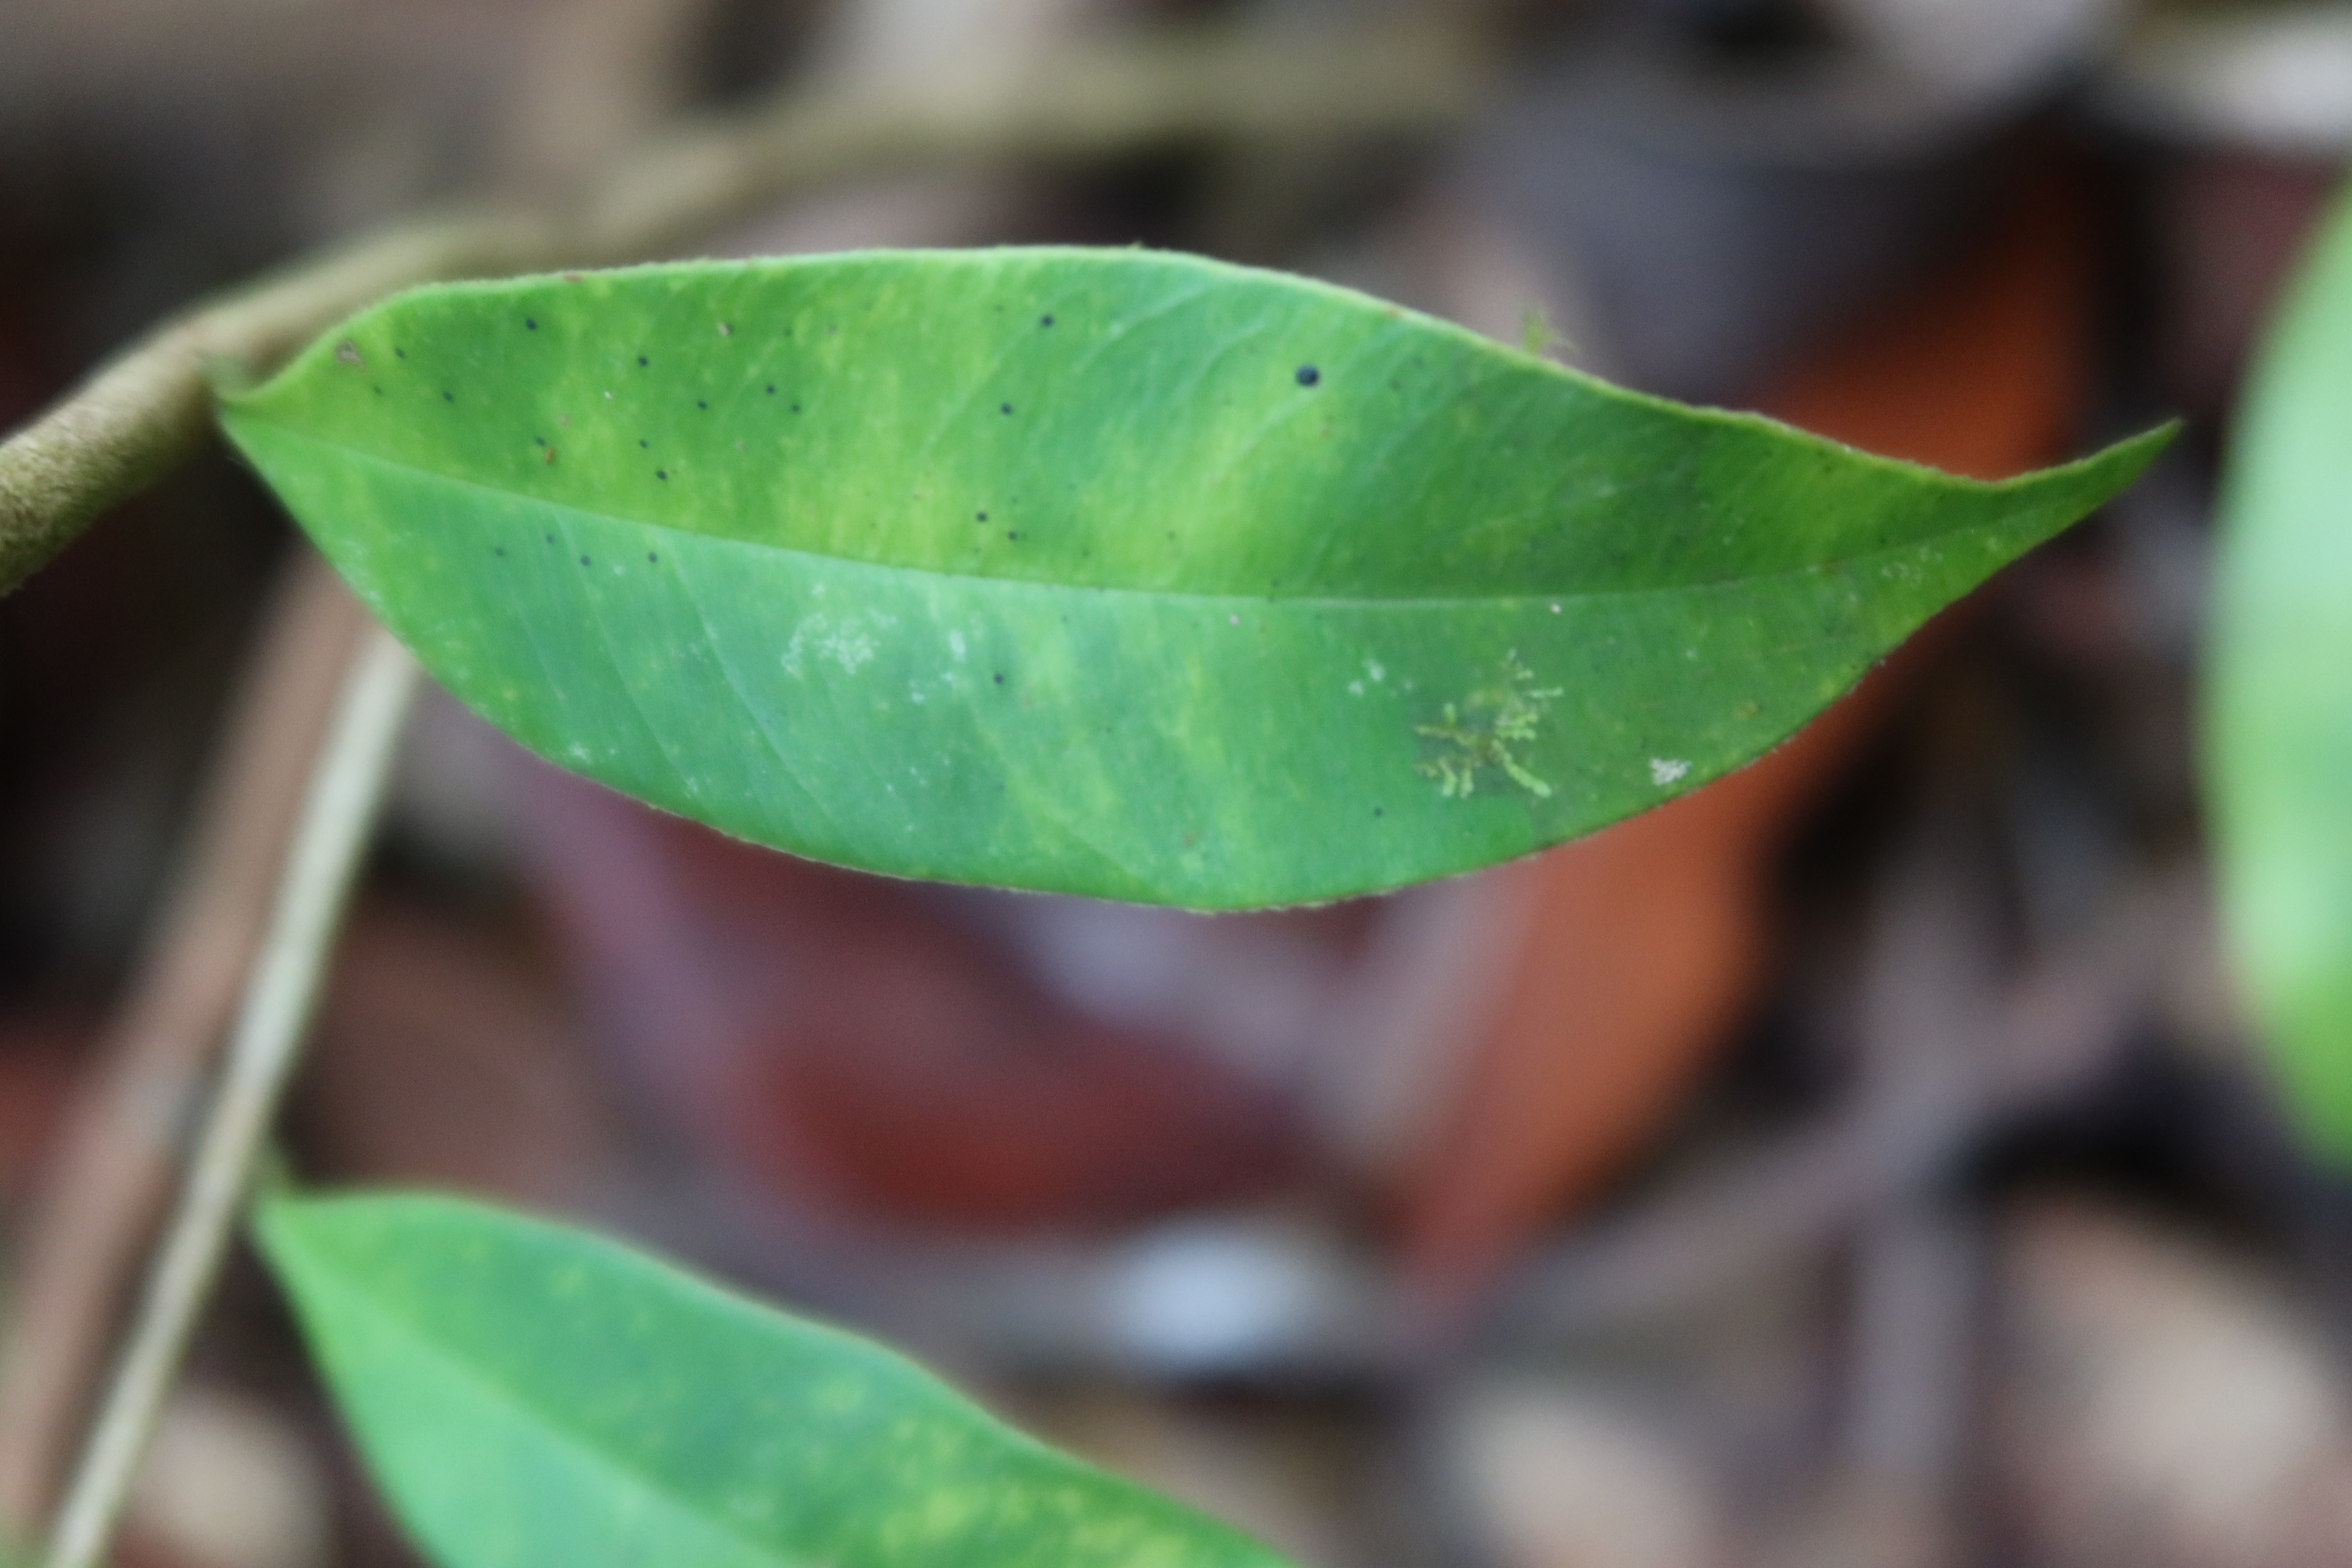
Label: Black spots